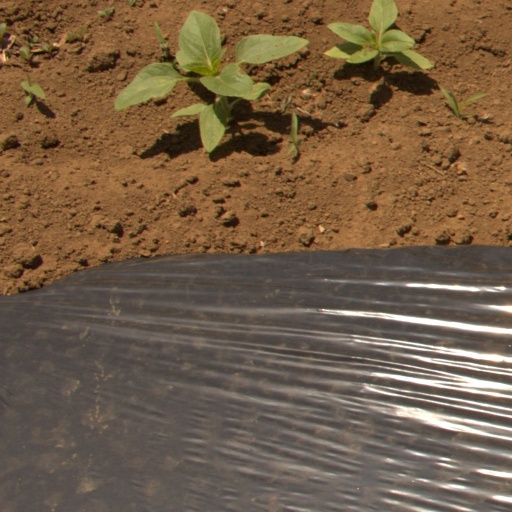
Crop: Jerusalem artichoke